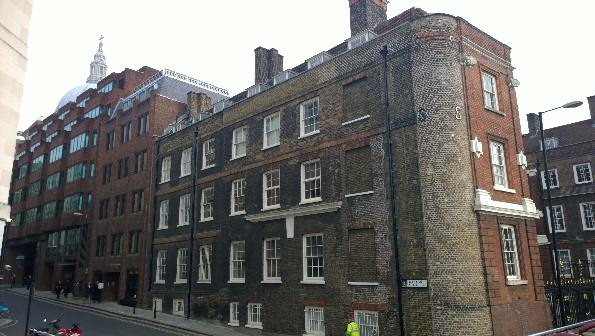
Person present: No